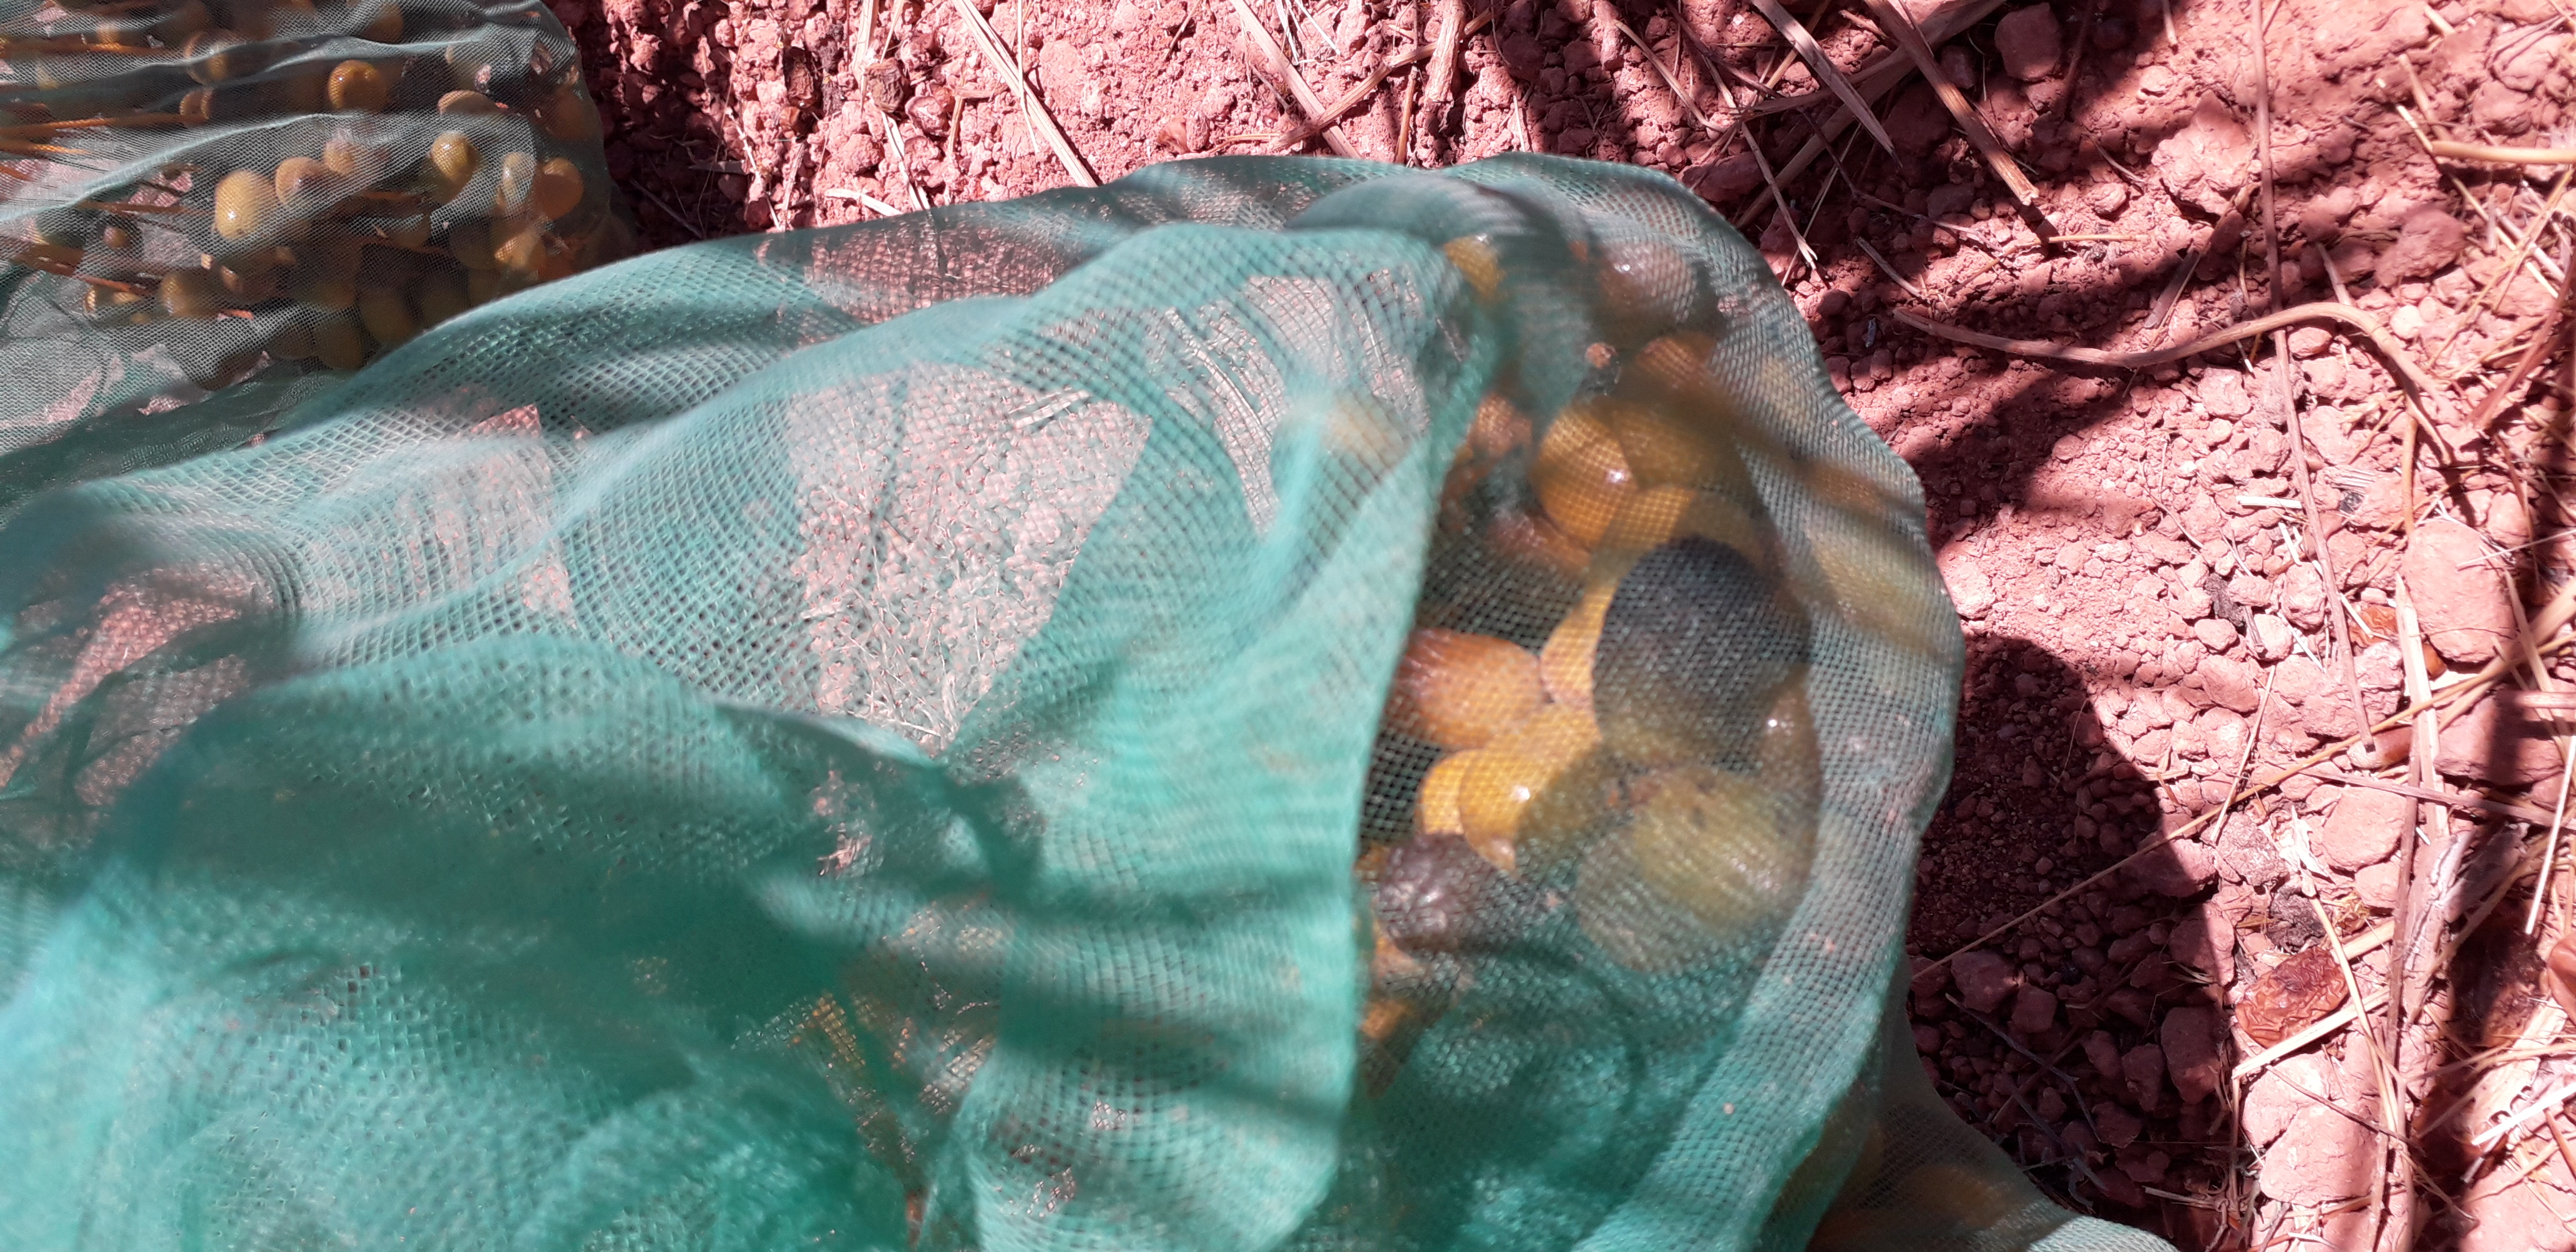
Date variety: Boufagous